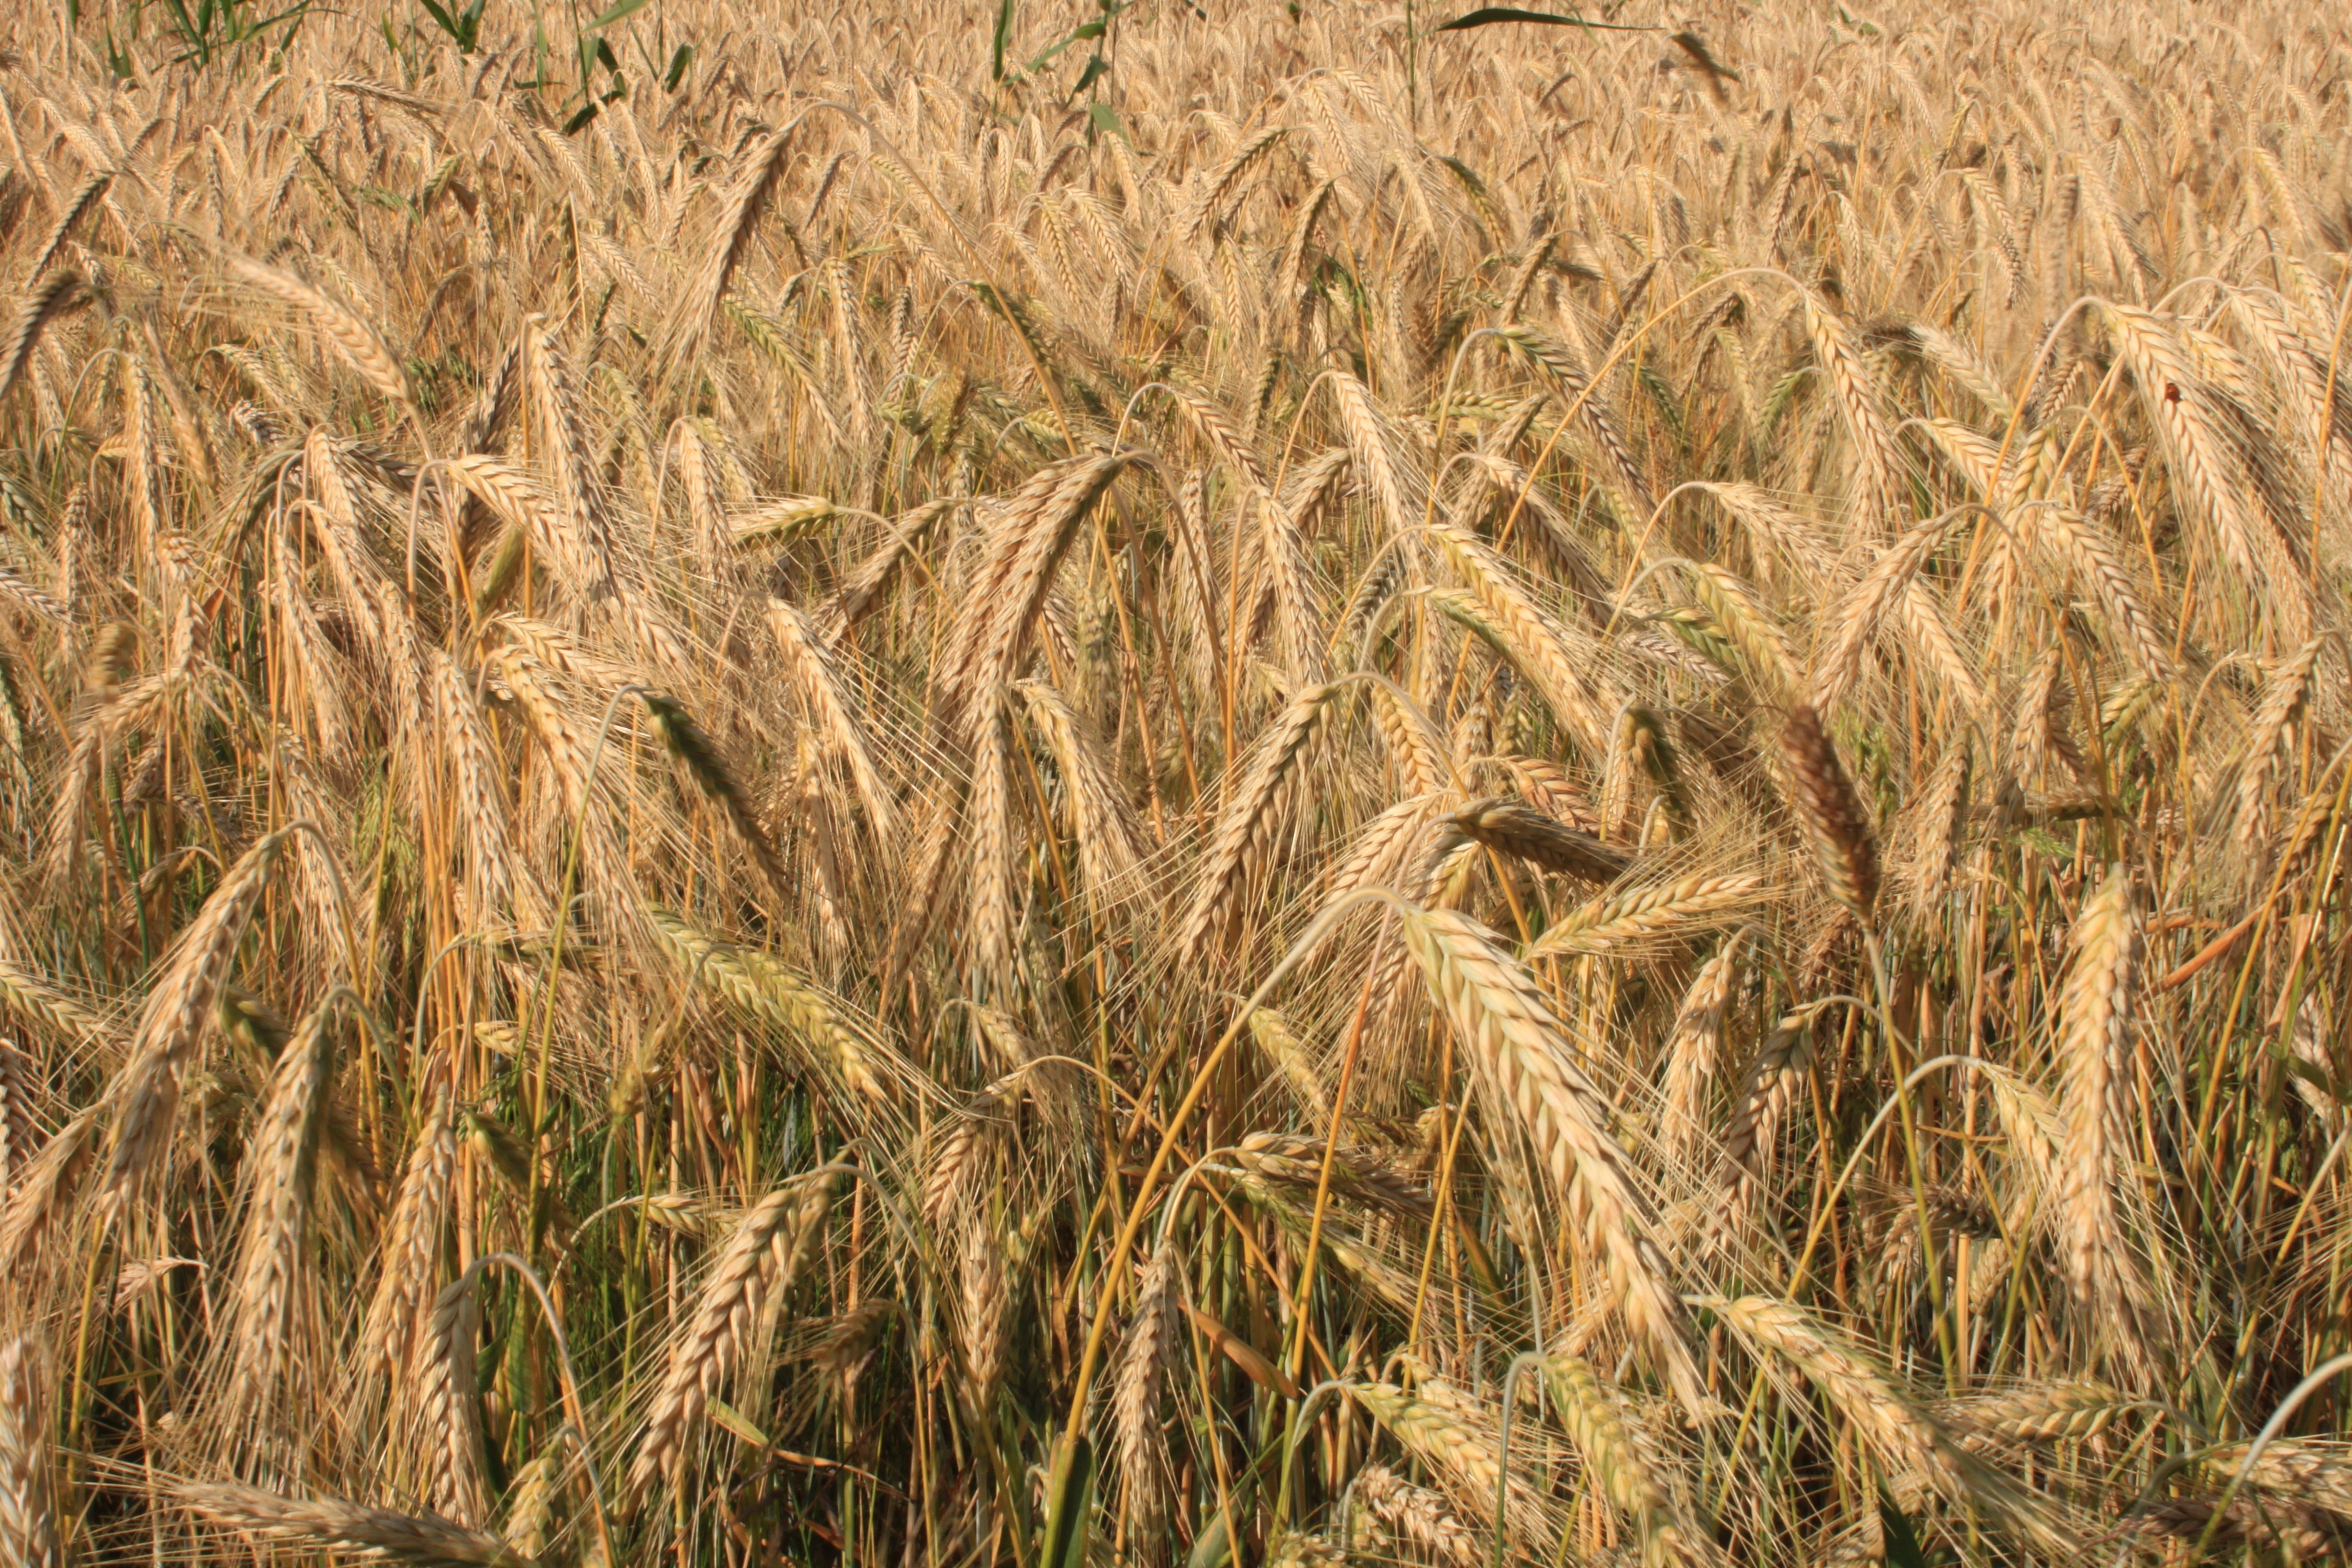
nature, plant, field, barley, wheat, prairie, summer, ripe, food, golden, crop, agriculture, cereal, grassland, ears, rye, cereals, filed, curved, flowering plant, commodity, emmer, triticale, hordeum, grass family, land plant, phragmites, food grain, einkorn wheat